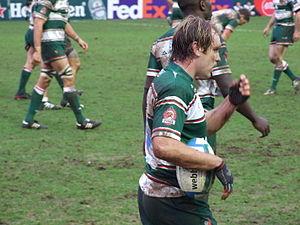
Le parcours européen des Leicester Tigers est l'histoire des participations des Leicester Tigers, équipe de rugby à XV de Leicester, à la Coupe d'Europe depuis 1997.
Leicester Rugby Club, plus connu sous le nom Leicester Tigers, est un club de rugby à XV anglais participant au Premiership et basé à Leicester.
La liste des joueurs sélectionnés en équipe d'Angleterre de rugby à XV comprend 1 413 joueurs au 23 février 2020, le dernier étant Ben Earl retenu pour la première fois en équipe nationale le 8 février 2020 contre l'Écosse. Le premier Anglais sélectionné est John Bentley le dimanche 27 mars 1871 contre l'Écosse. L'ordre établi prend en compte la date de la première sélection, puis la qualité de titulaire ou remplaçant et enfin l'ordre alphabétique.
Le championnat d'Angleterre de rugby à XV rassemblant les douze clubs de l'élite anglaise est créé en 1987. Ce championnat est successivement dénommé Courage League National Division One, Allied Dunbar Premiership, Zurich Premiership, Guinness Premiership, Aviva Premiership, puis Gallagher Premiership au gré des parrainages.